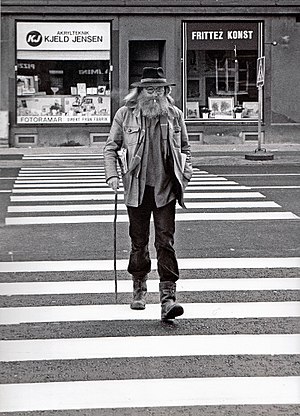
Fodgængerfelt
Fodgængerfelt. Malmö 1984.
Et fodgængerfelt eller en fodgængerovergang markerer en overgang på vejen, hvor bilerne og anden trafik skal holde tilbage for eventuelle fodgængere, der ønsker at komme over vejen. Fodgængerfeltet angives med hvide striber på kørebanen og eventuelt cykelstien – evt. med et helleanlæg på vejens midte.